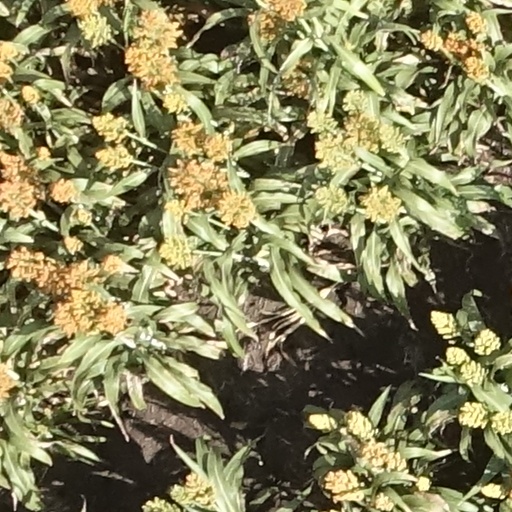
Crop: sorghum